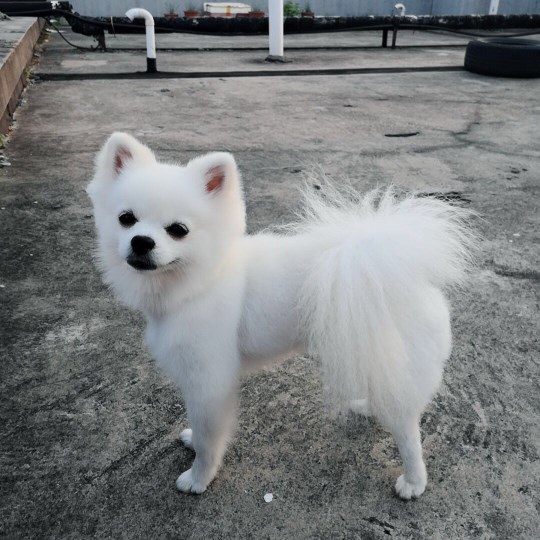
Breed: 1936-n000005-Pomeranian